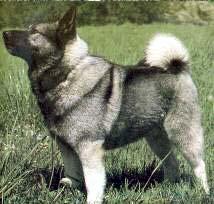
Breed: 217-n000046-Norwegian_elkhound